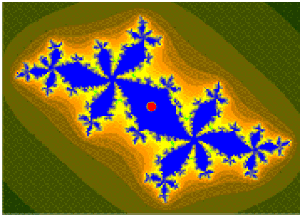
Ivar Ekeland, né le 2 juillet 1944 à Paris, est un mathématicien français.